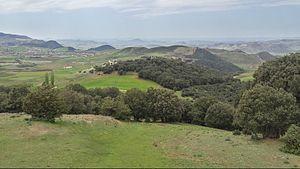
Azrou est une ville marocaine située à 89 km au sud de Fès, dans la région de Fès-Meknès.
Le Moyen Atlas est un massif montagneux allongé sur quelque 350 km, du sud-ouest au nord-est du Maroc, situé entre le Rif et le Haut Atlas, et couvrant une superficie totale de 2,3 millions d'hectares, soit 18 % du domaine altimontain de ce pays.
Le plateau basaltique d'Azrou est un plateau basaltique d'origine volcanique situé entre la ville d'Azrou et de Timahdite dans le Moyen Atlas marocain. Il est composé de dizaines de cônes volcaniques comme le djebel Hebri, de cratères d'explosion comme Michlifen et de coulées de lave ancienne.